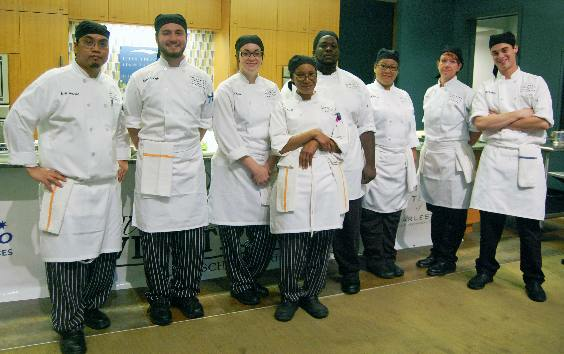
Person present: Yes